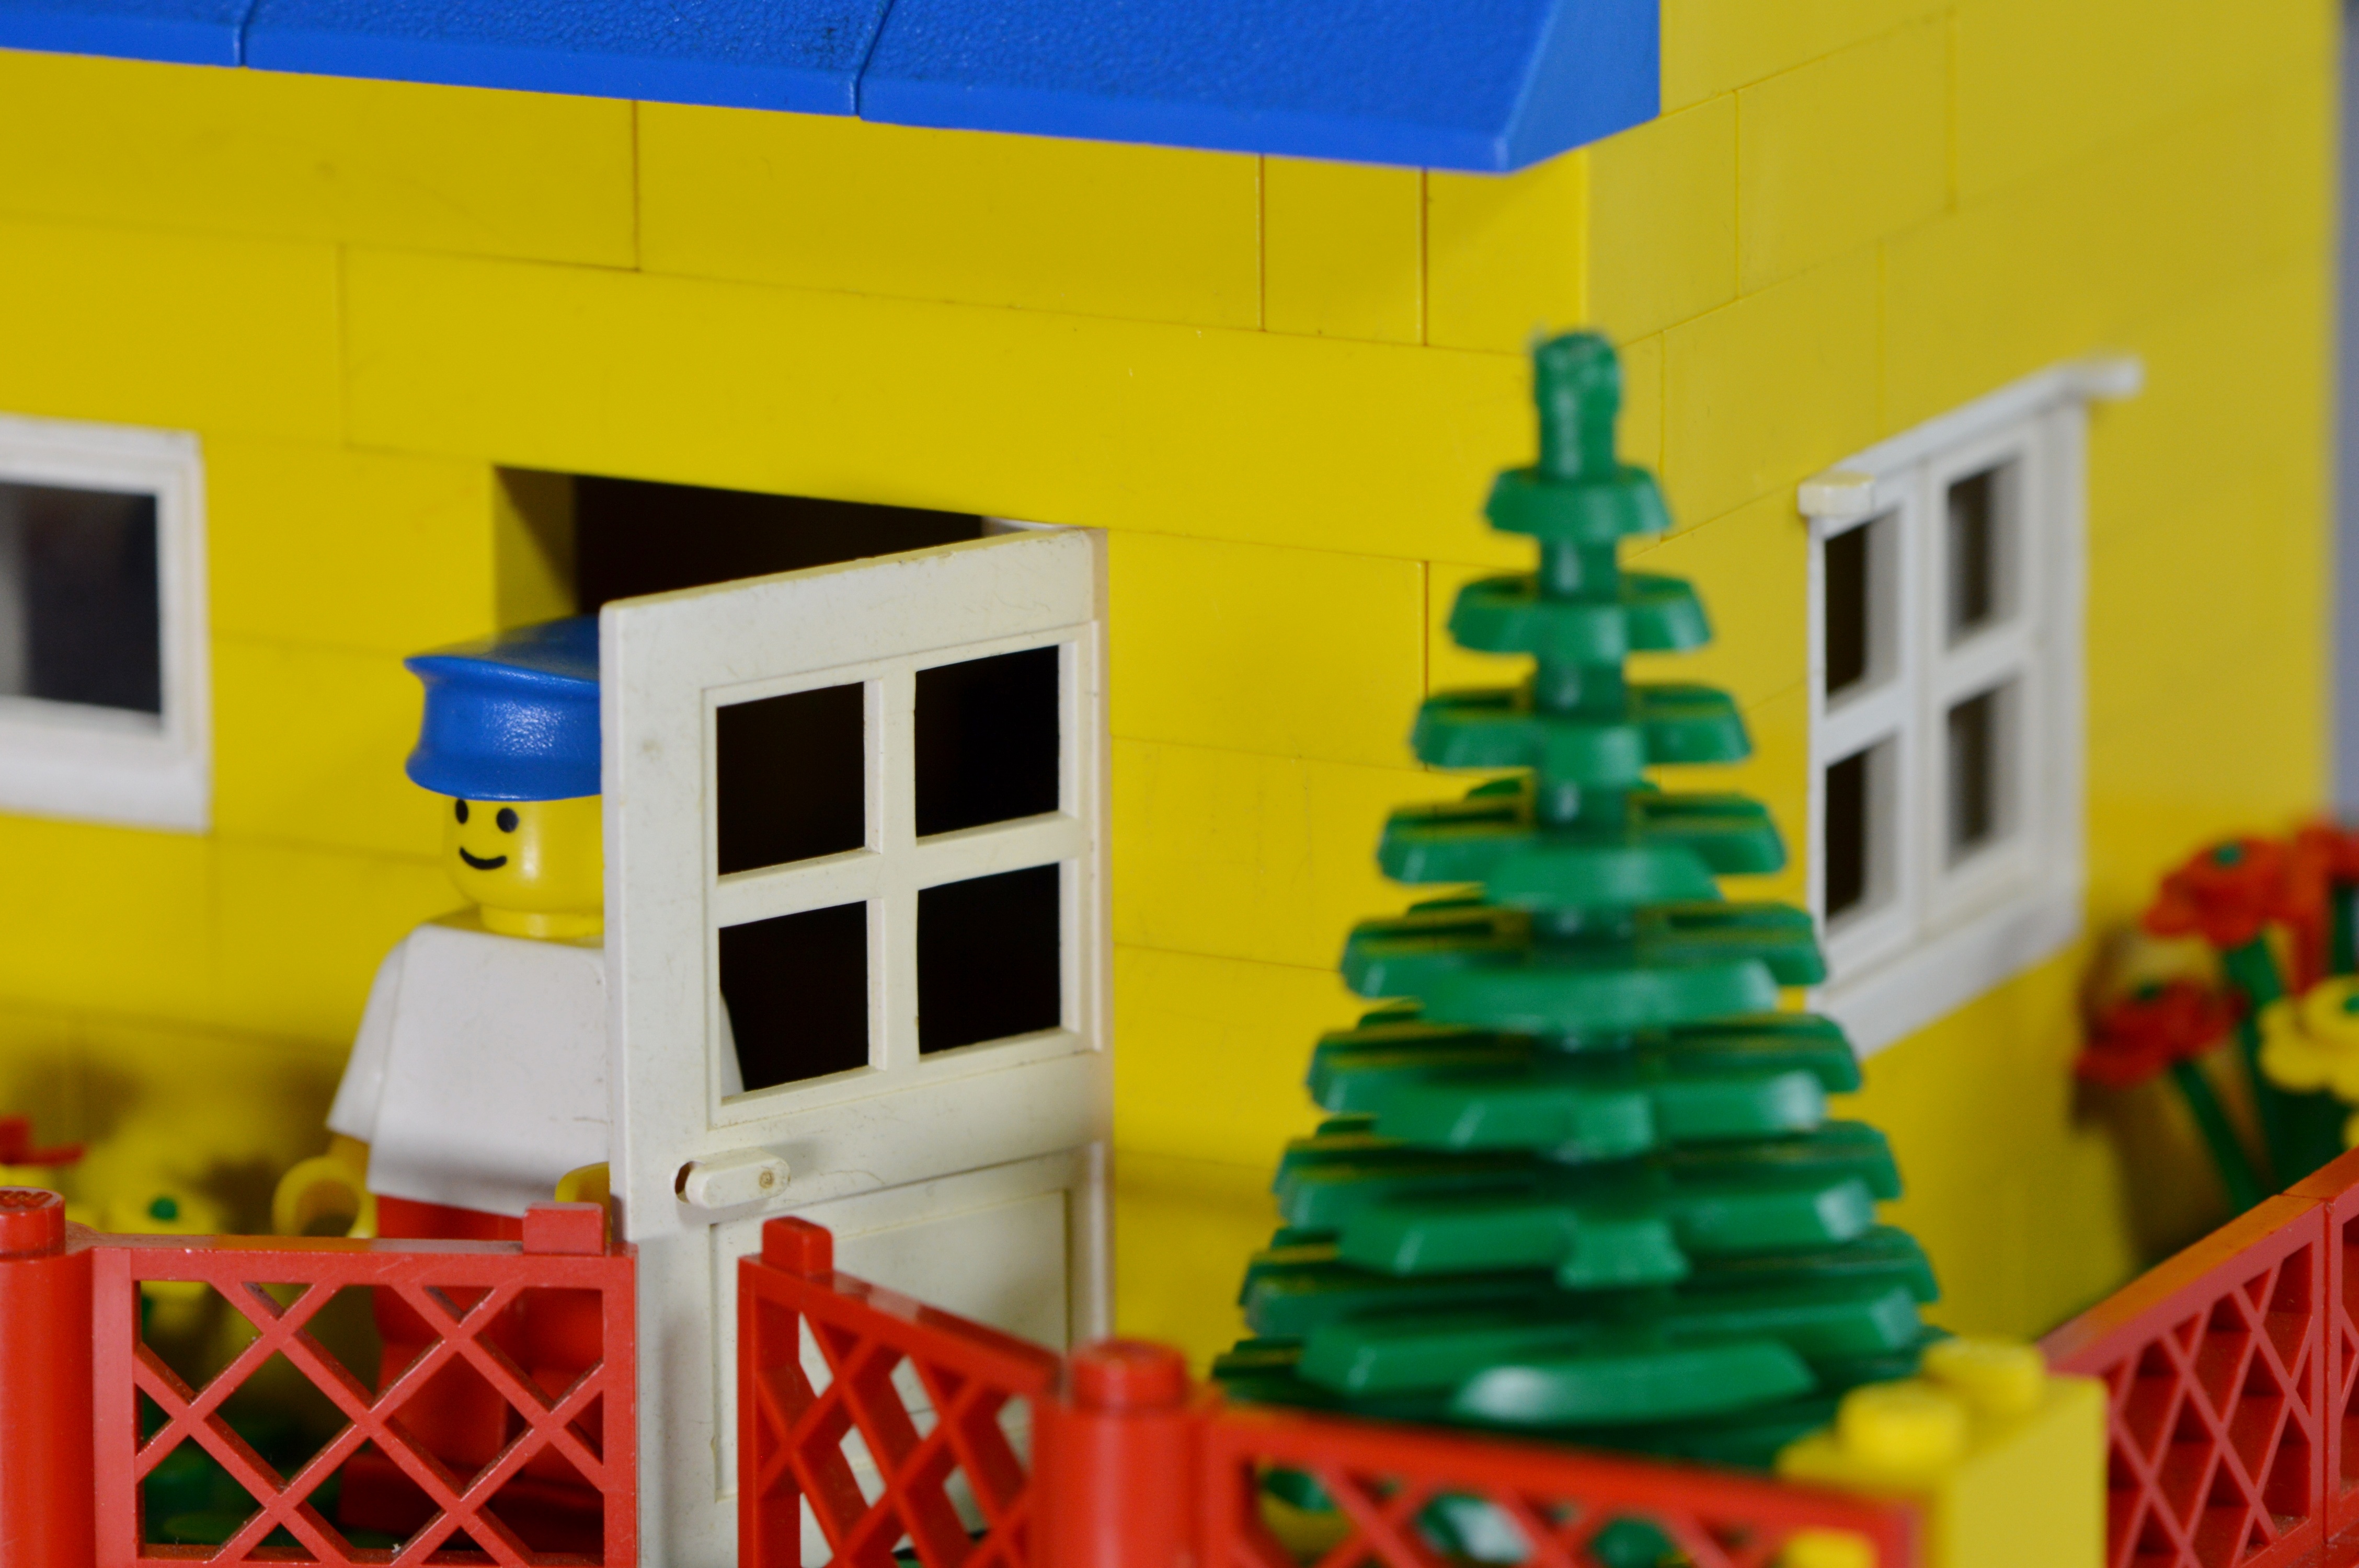
play, color, colorful, yellow, toy, children, toys, lego, building blocks